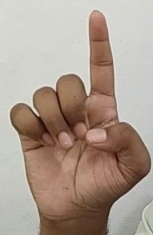
ASL sign: D